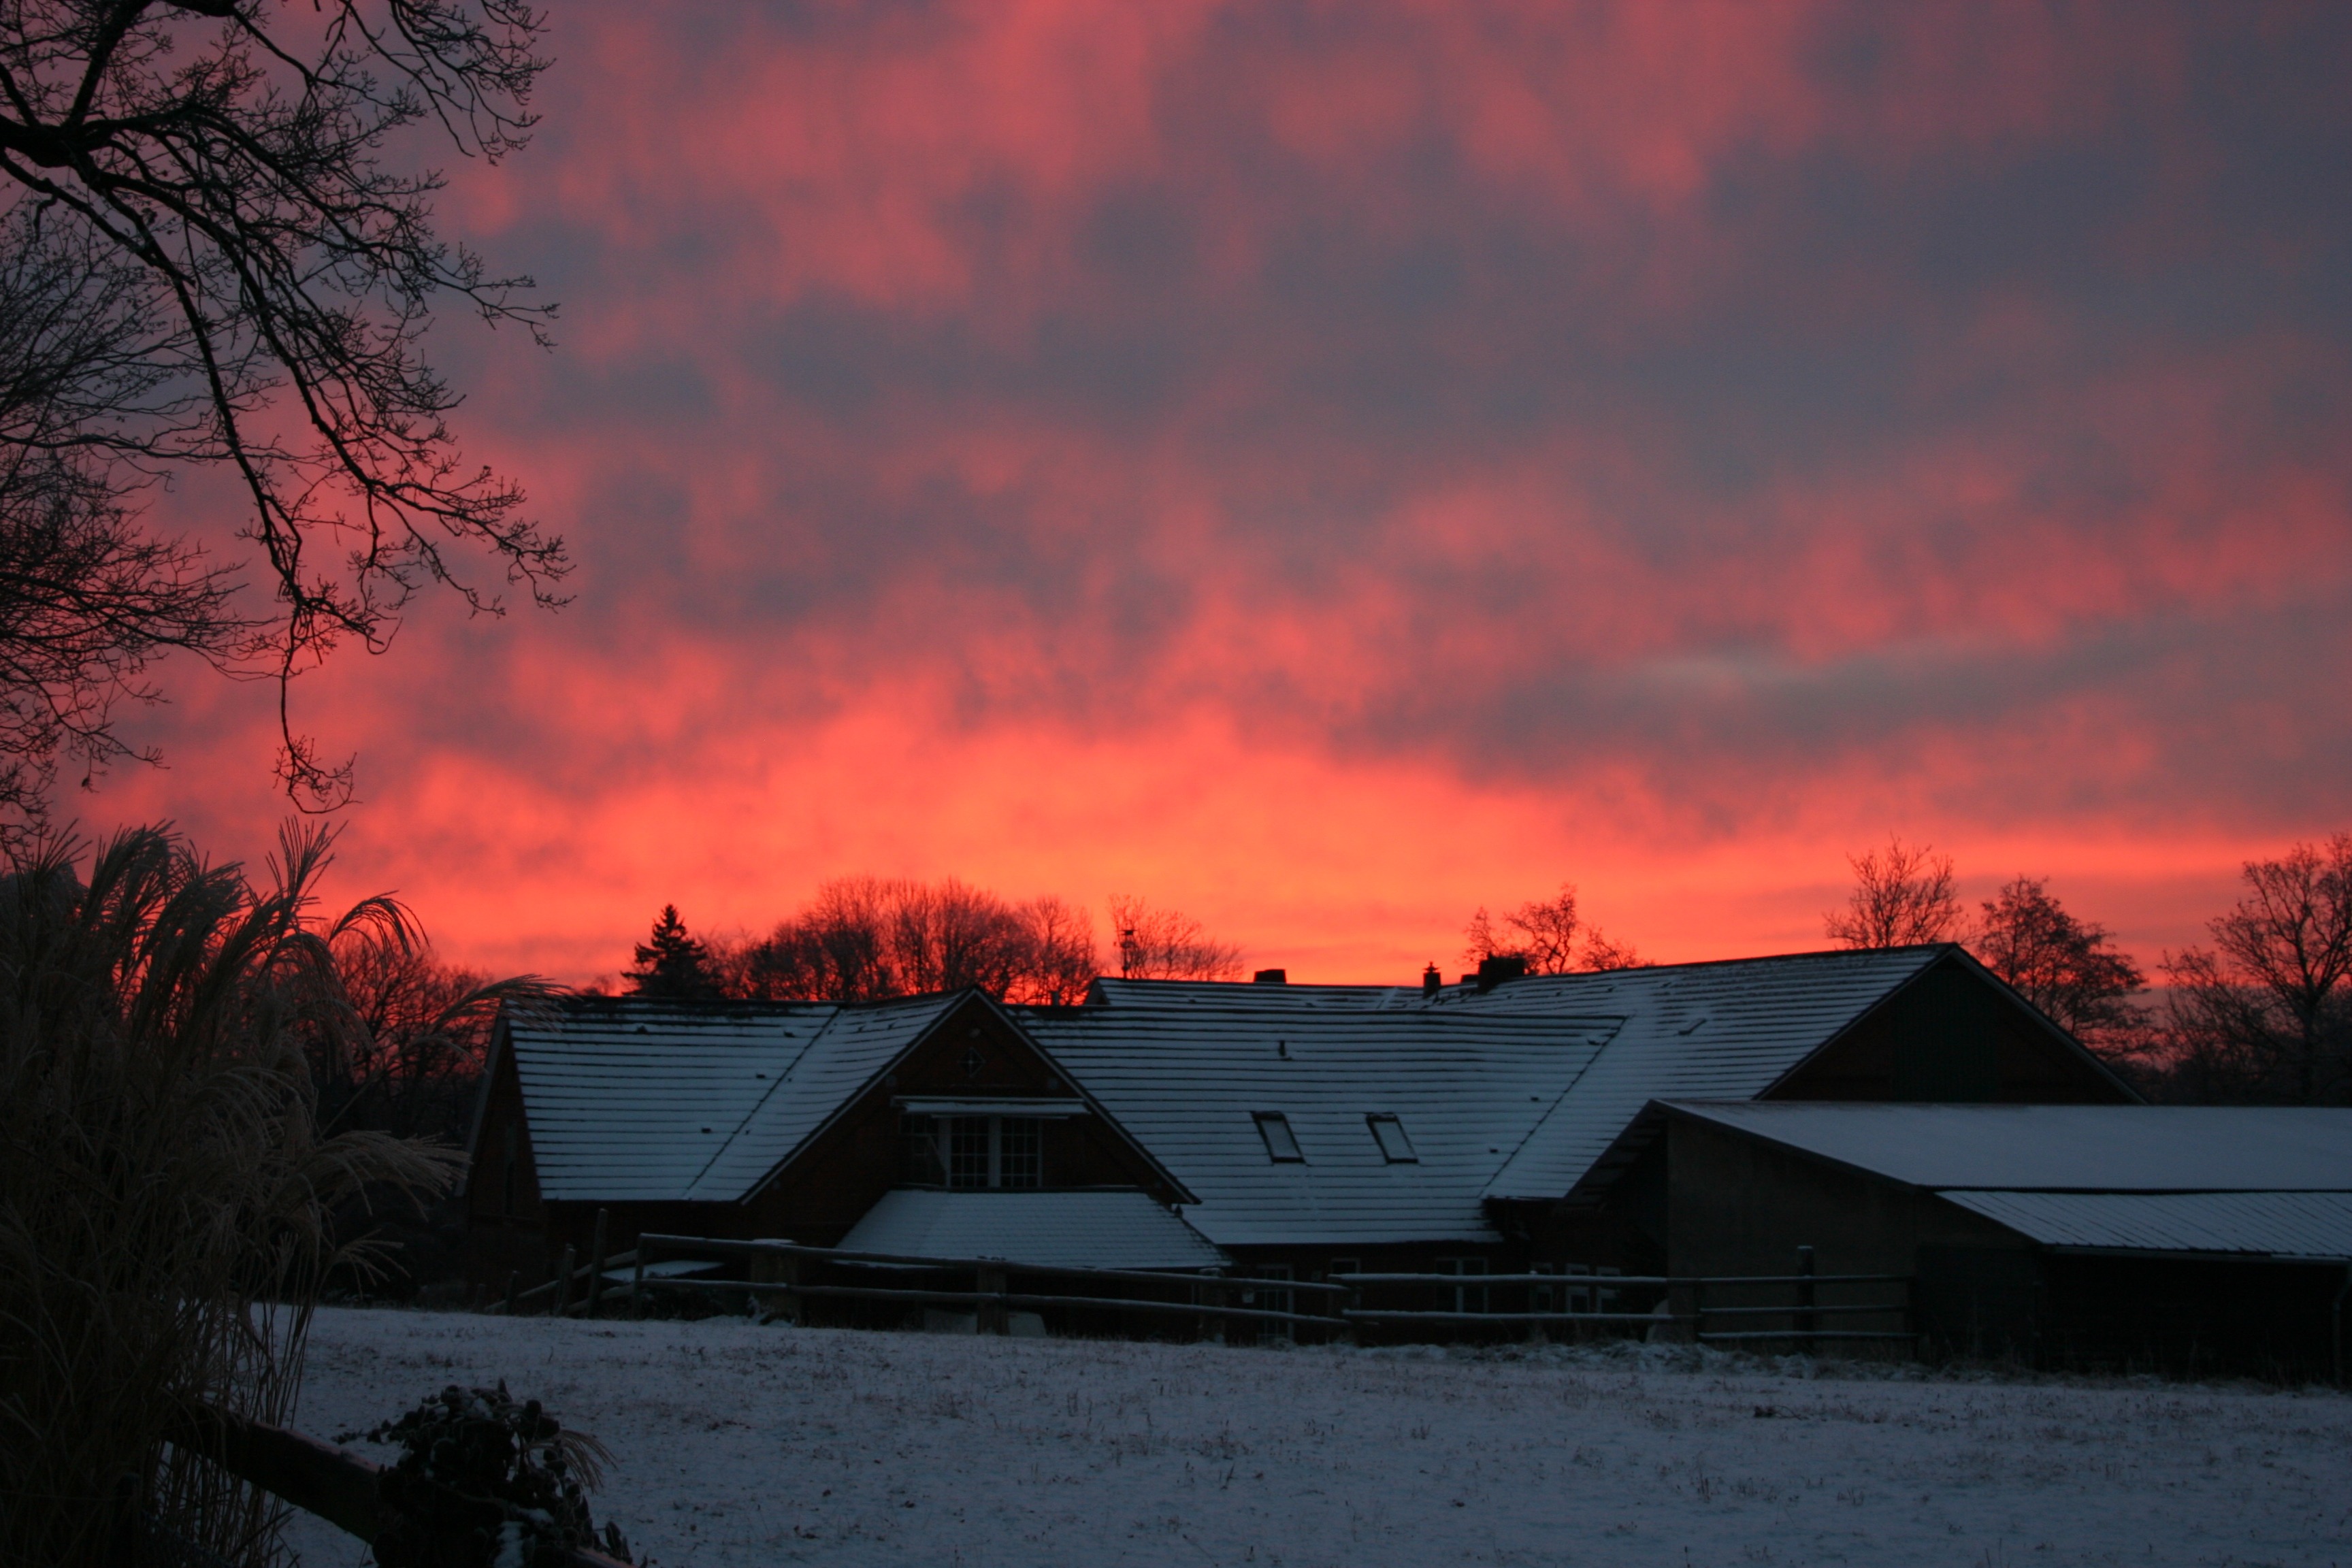
snow, light, cloud, sky, sun, sunrise, sunset, farm, sunlight, morning, dawn, atmosphere, dusk, evening, reflection, weather, glow, darkness, burn, clouds, abendstimmung, afterglow, setting sun